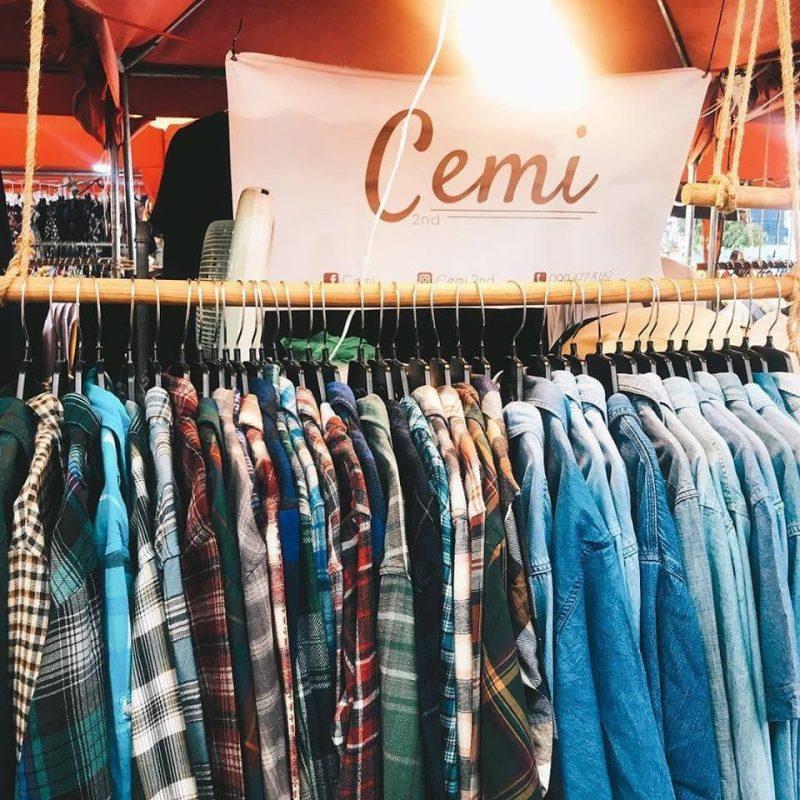
có nhiều chiếc áo được treo ở trên kệ hàng